List of war crimes

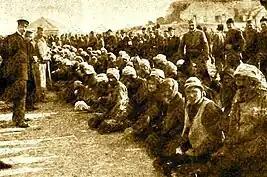
Photograph of Albanian civilians that were taken prisoner by the Royal Serbian Army in Prishtina during the Balkan wars

The Balkan Wars were marked by ethnic cleansing with all parties being responsible for grave atrocities against civilians and helped inspire later atrocities including war crimes during the 1990s Yugoslav Wars.